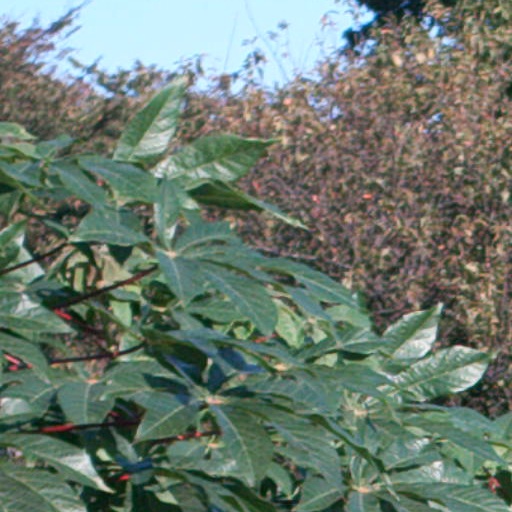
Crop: cassava